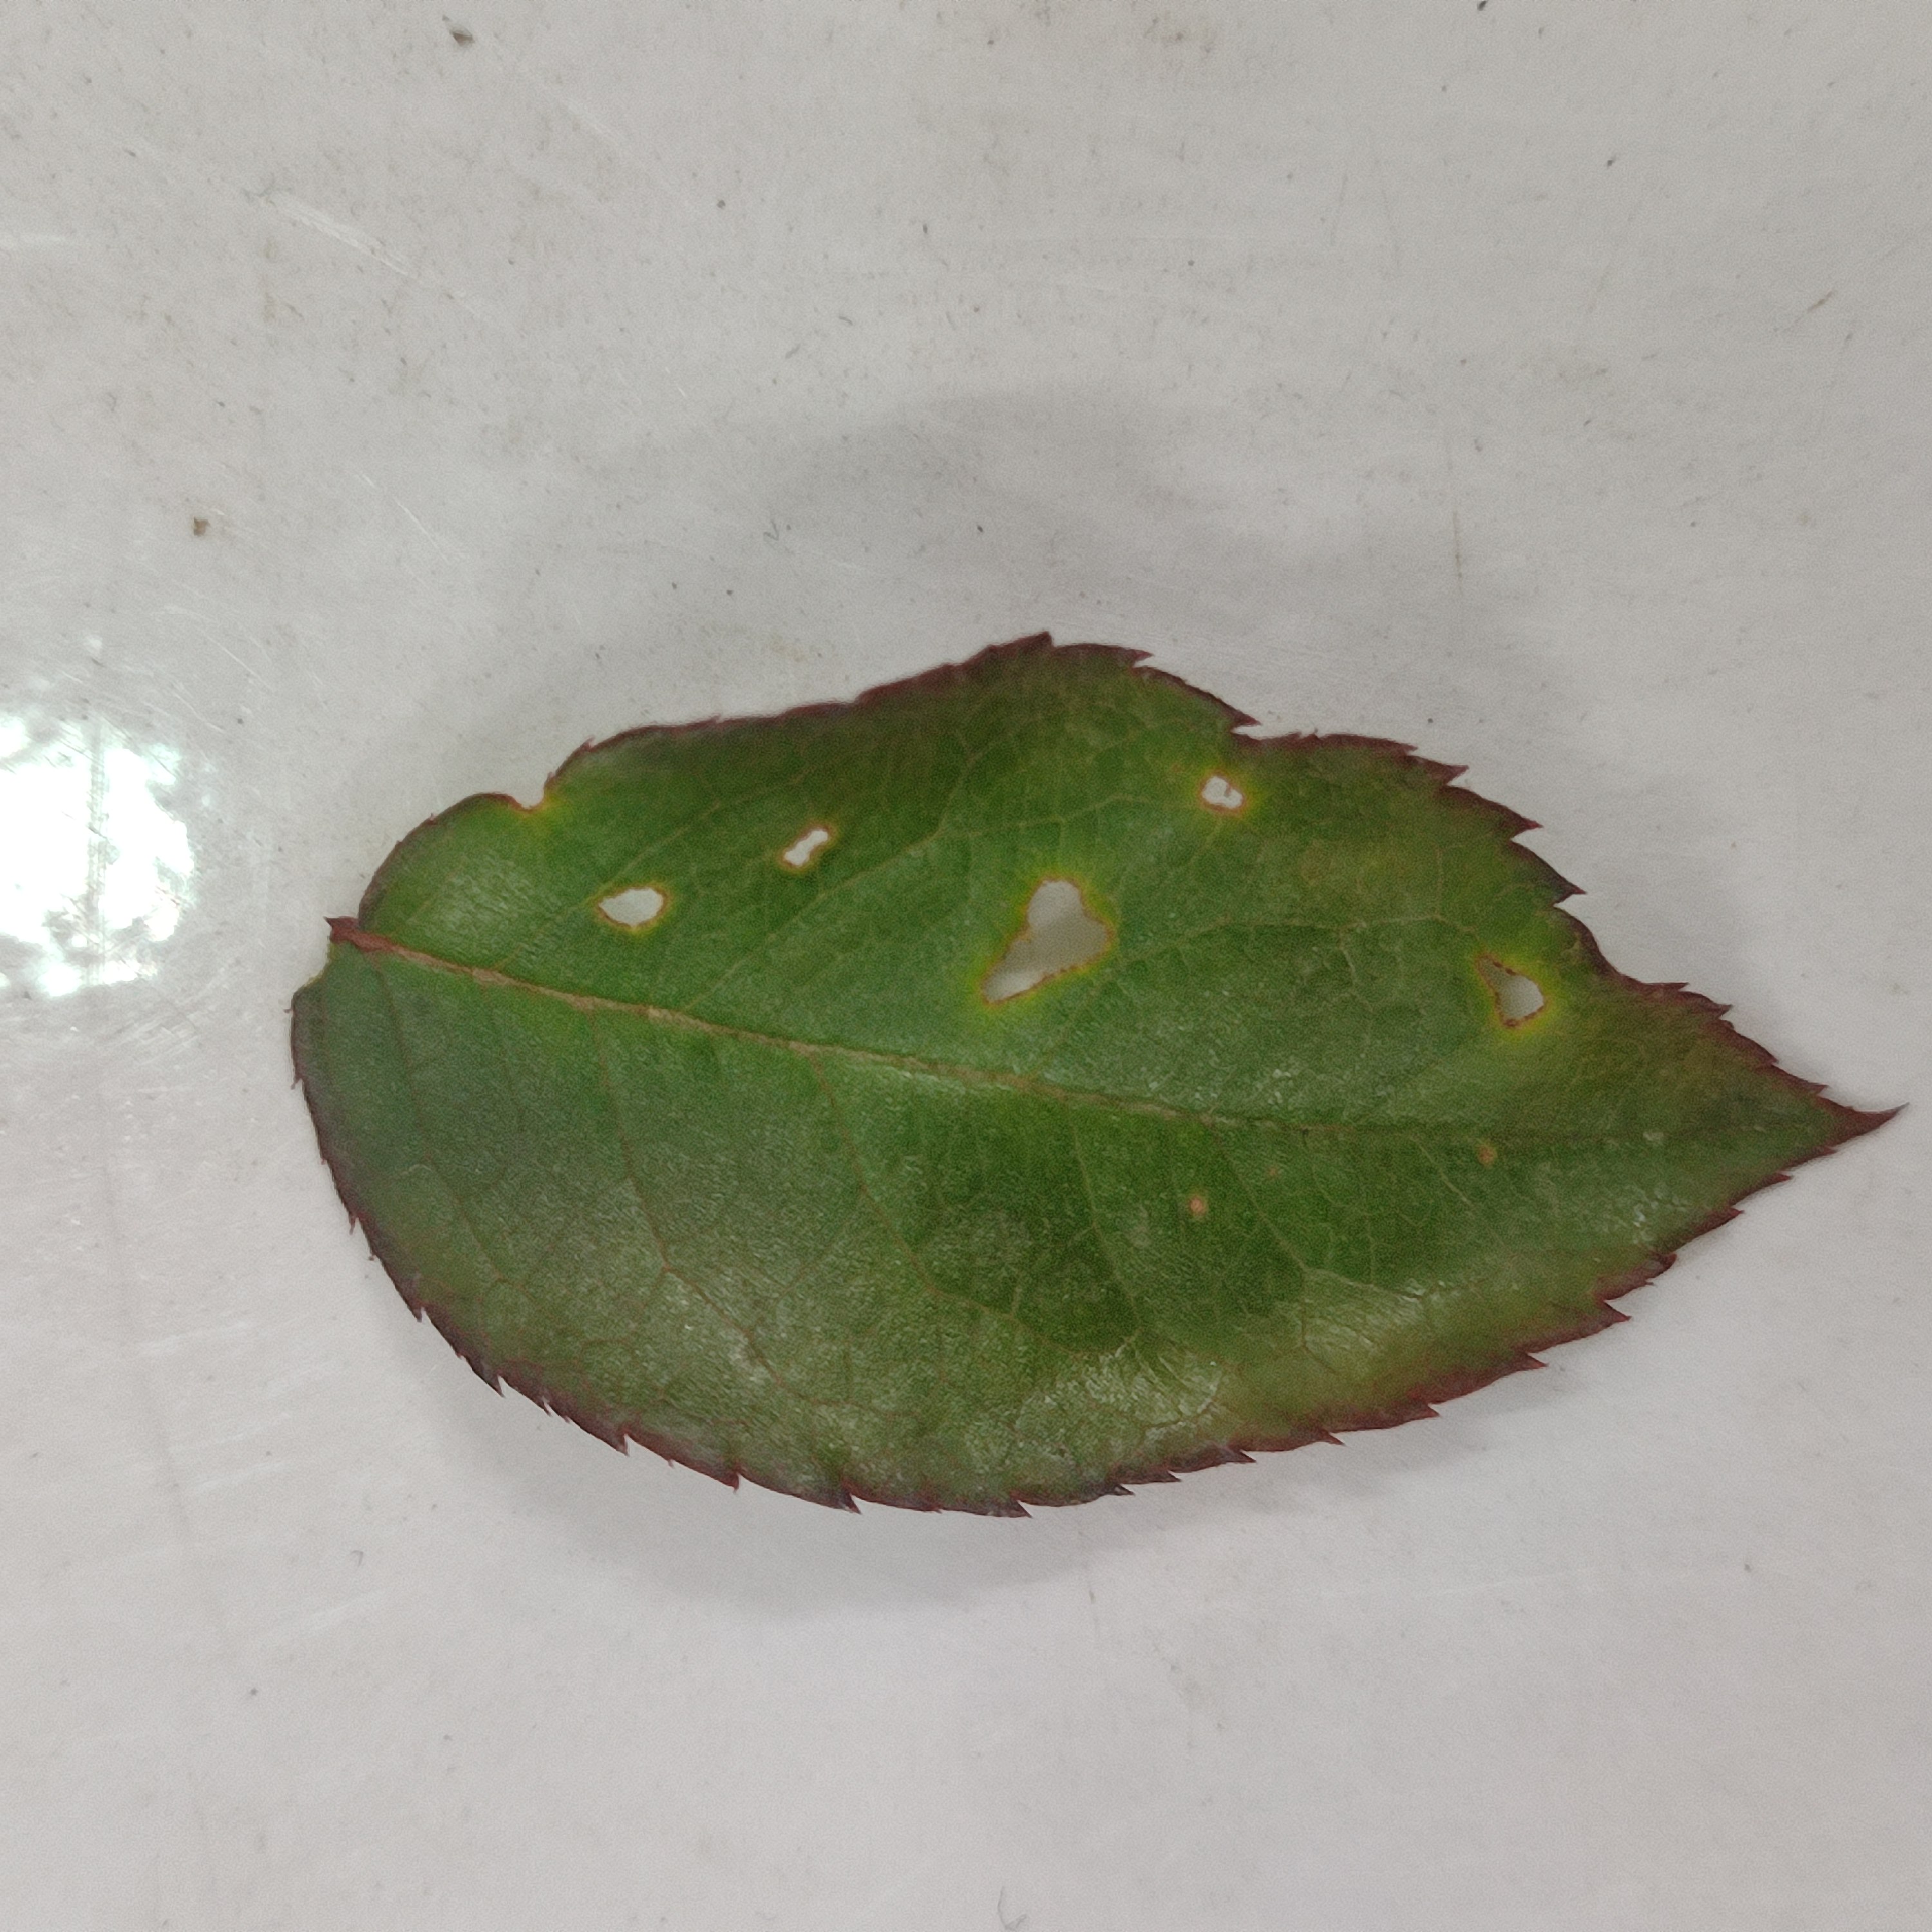
Label: Insect Hole